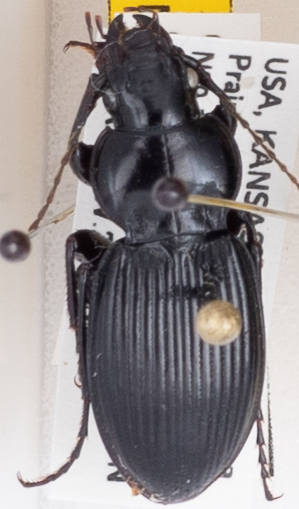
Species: Cyclotrachelus sodalis colossus
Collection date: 2022-07-20
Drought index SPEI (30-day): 0.718
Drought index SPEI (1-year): -0.276
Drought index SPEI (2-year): -0.24